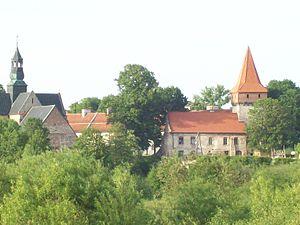
Sulejów est une ville de 6 365 habitants, située dans le powiat de Piotrków, dans la voïvodie de Łódź, dans la partie centrale de la Pologne.